KiHa 281 series

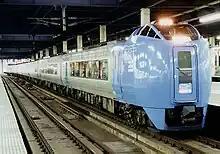
KiHa 281 series formation on a "Super Hokuto" service at Sapporo Station, 1994

The KiHa 281 series entered revenue service from the start of the revised timetable on 1 March 1994. The new tilting trains operated at a maximum speed of , reducing the journey time for the distance between Hakodate and Sapporo to 3 hours, shaving 30 minutes off the journey time for "Hokuto" services operated by KiHa 183 series DMUs.